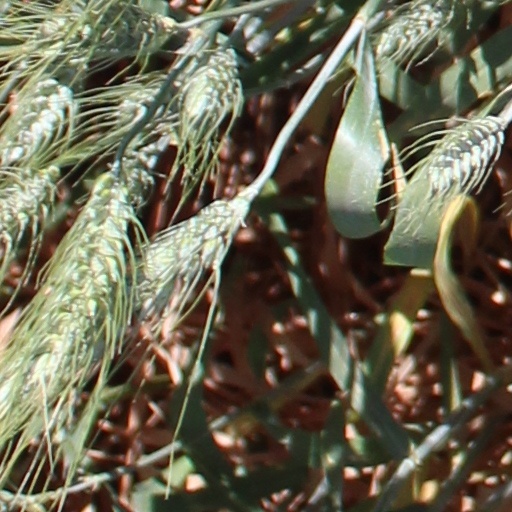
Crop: wheat